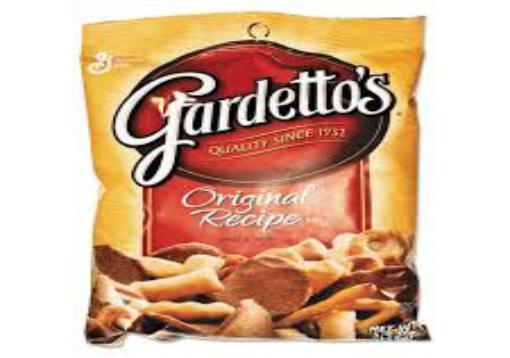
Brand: Gardetto's
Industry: Food